Bachelor griller

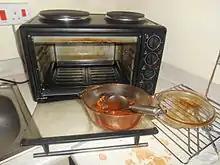
A bachelor griller with cooking stains

A bachelor griller, mini oven or mini kitchen is a countertop kitchen appliance about the size of a microwave oven but which can instead grill, bake, broil or roast food. It generally incorporates one or two heating elements at the top and bottom of the appliance, has one or two hobs on the cooktop, or a ceramic hotplate, and may incorporate a rotisserie.